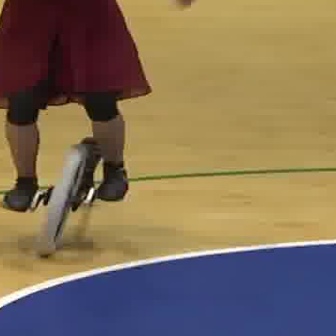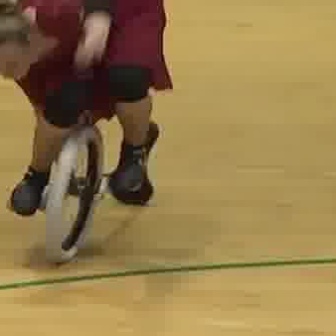
  Please identify the target specified by the bounding box [0,136,122,258] in the first image and locate it in the second image. Return the coordinates in [x_min,y_min,x_max,y_max] format.
Answer: [24,125,159,260]